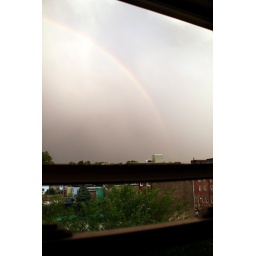
After a thunderstorm, this beautiful rainbow was in the sky outside of my bedroom window.